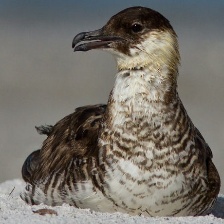
Species: POMARINE JAEGER
Scientific name: STERCORARIUS POMARINUS